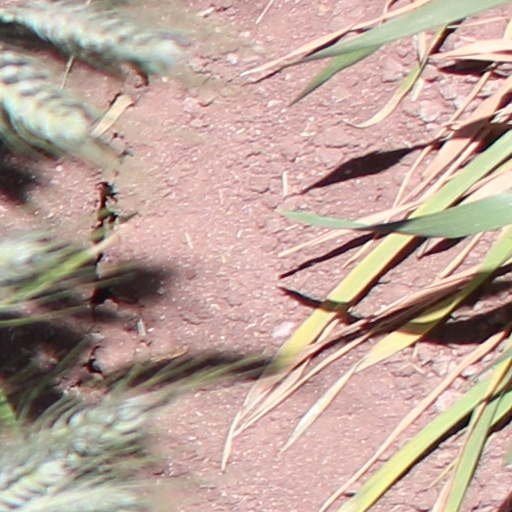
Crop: wheat